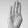
ASL letter: B